Tremper Mound and Works

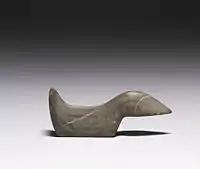
Bird Figure from Tremper Mounds

Another significant discovery made at Tremper were more than 500 objects that had been deliberately broken and left in one of the eastern chambers. The objects included 136 smoking pipes made of catlinite or pipestone. Ninety were effigy pipes sculpted in the shapes of animals, notably bears, wolves, dogs, beavers, cougars, otters, turtles, cranes, owls, herons, and hawks.